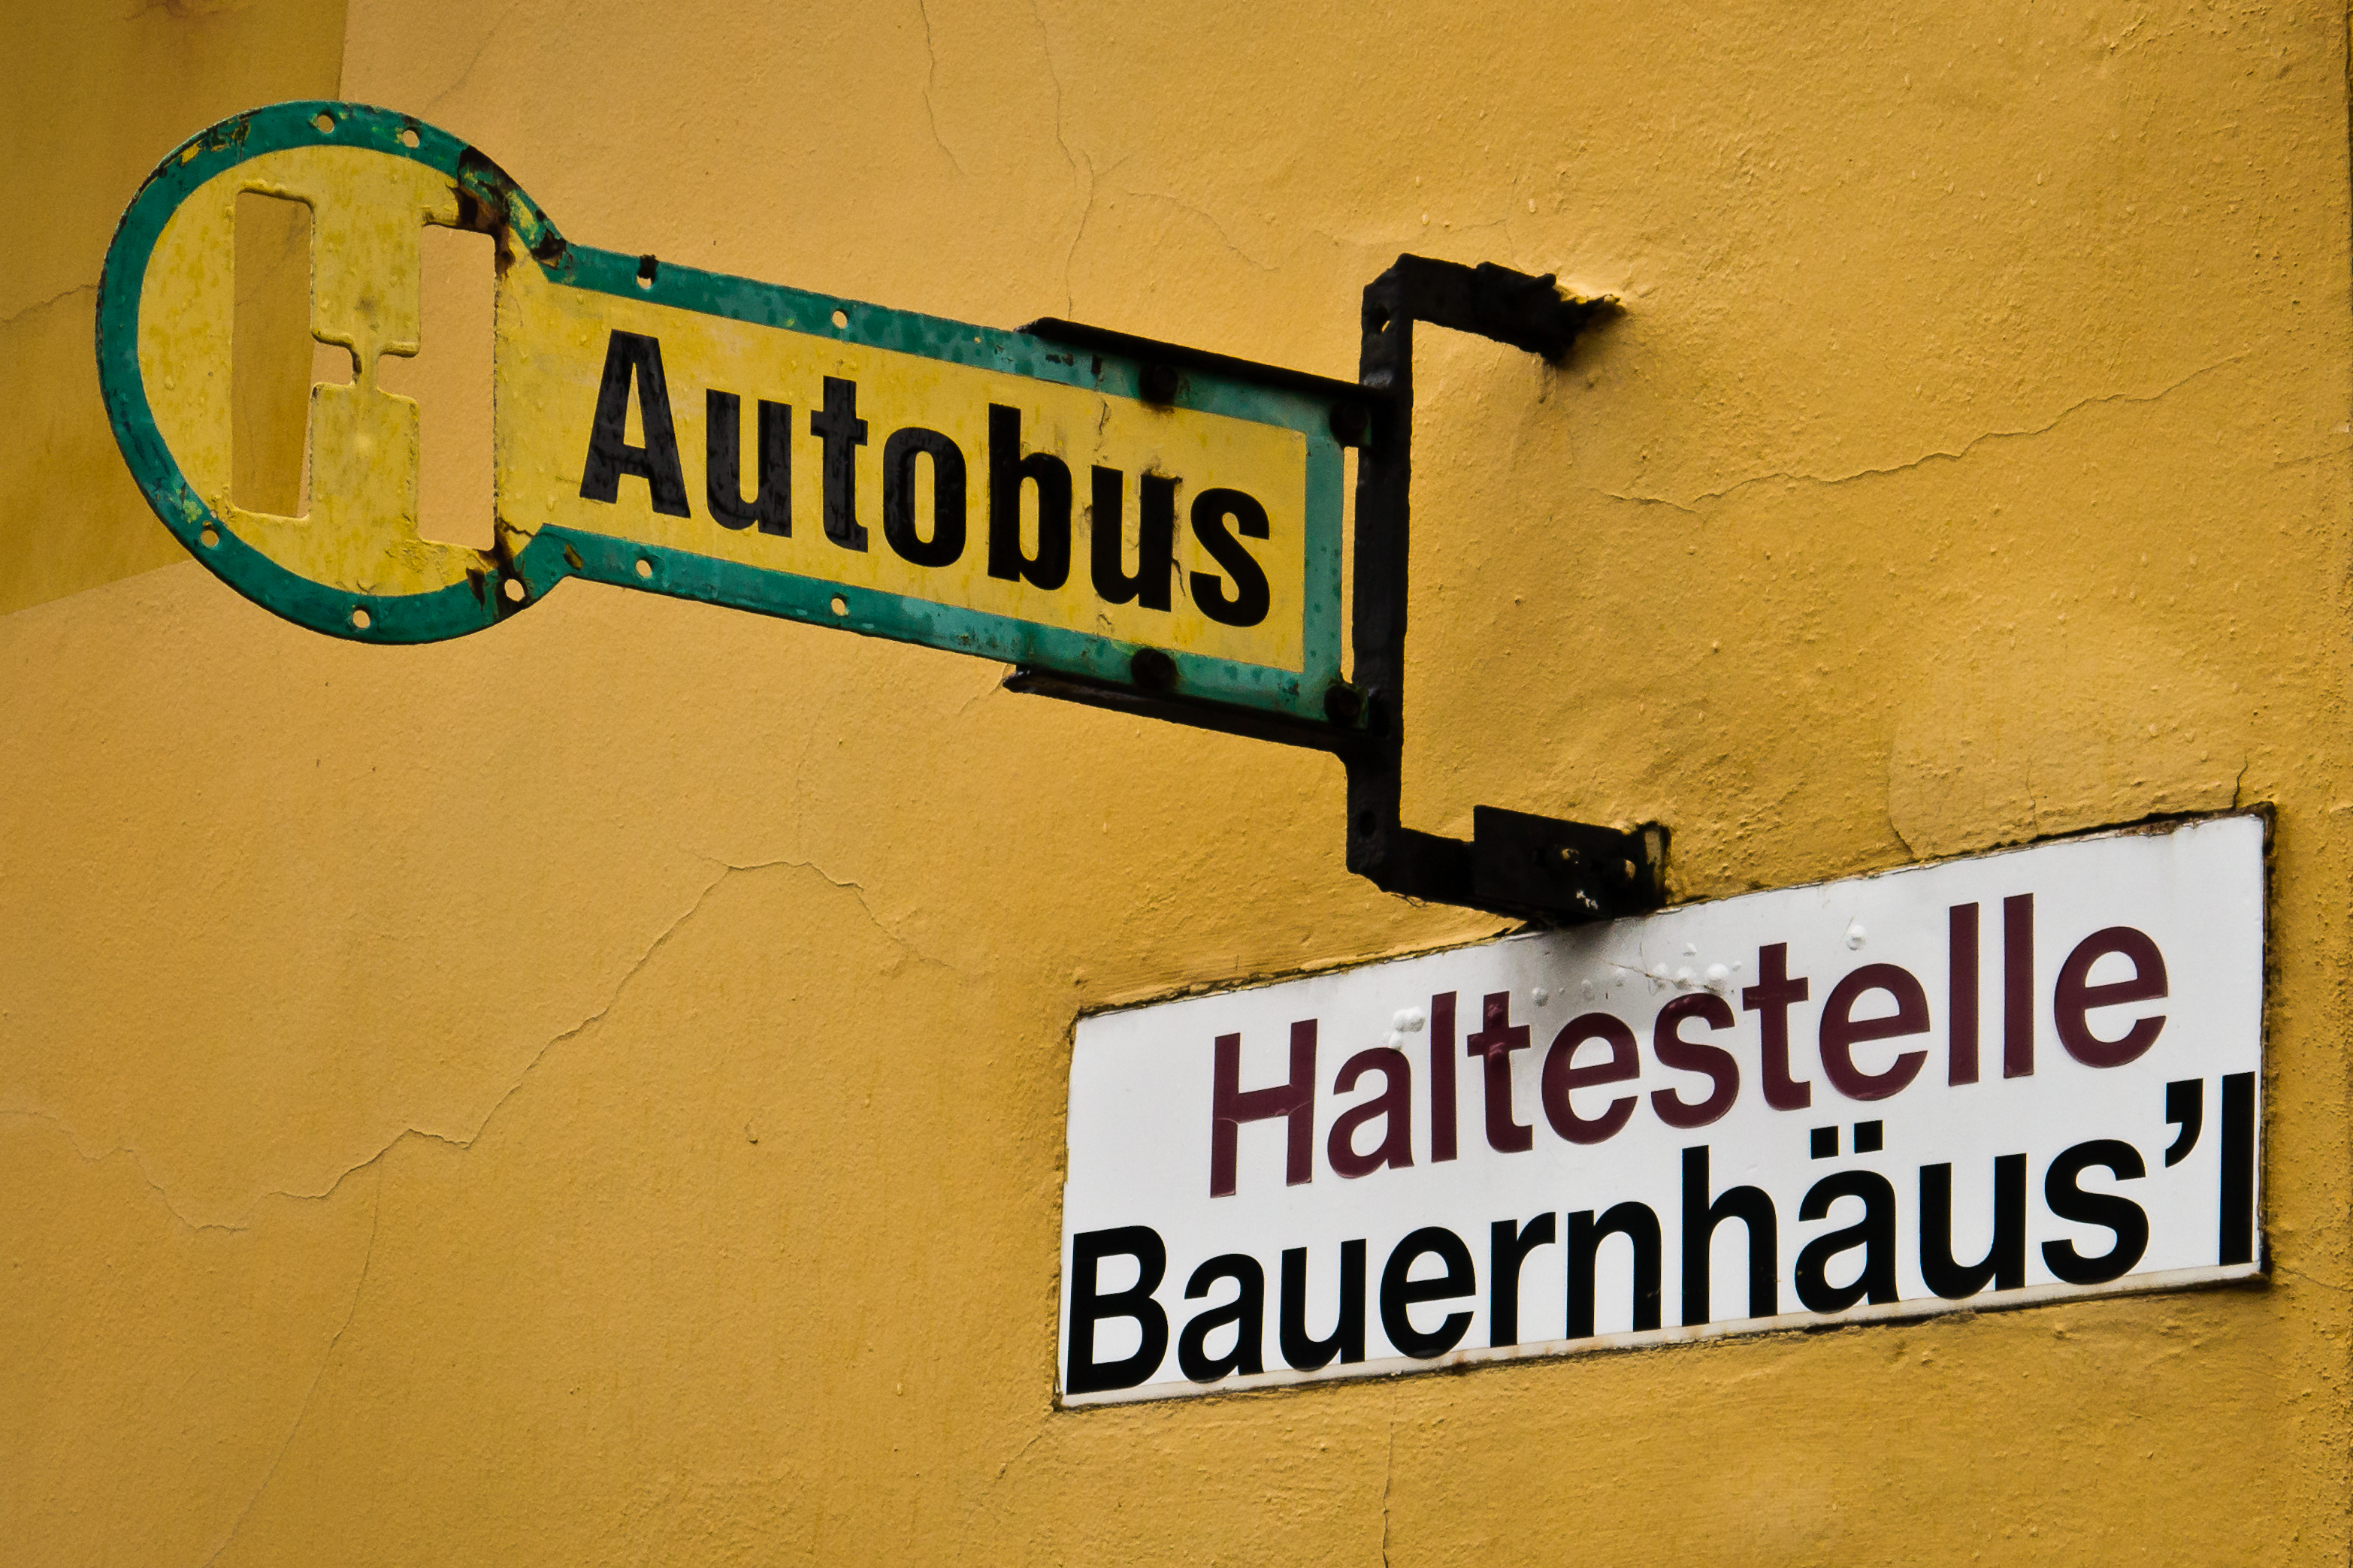
number, sign, orange, color, street sign, yellow, signage, 2013, shape, autobus, panasoniclumixg3, vehicle registration plate